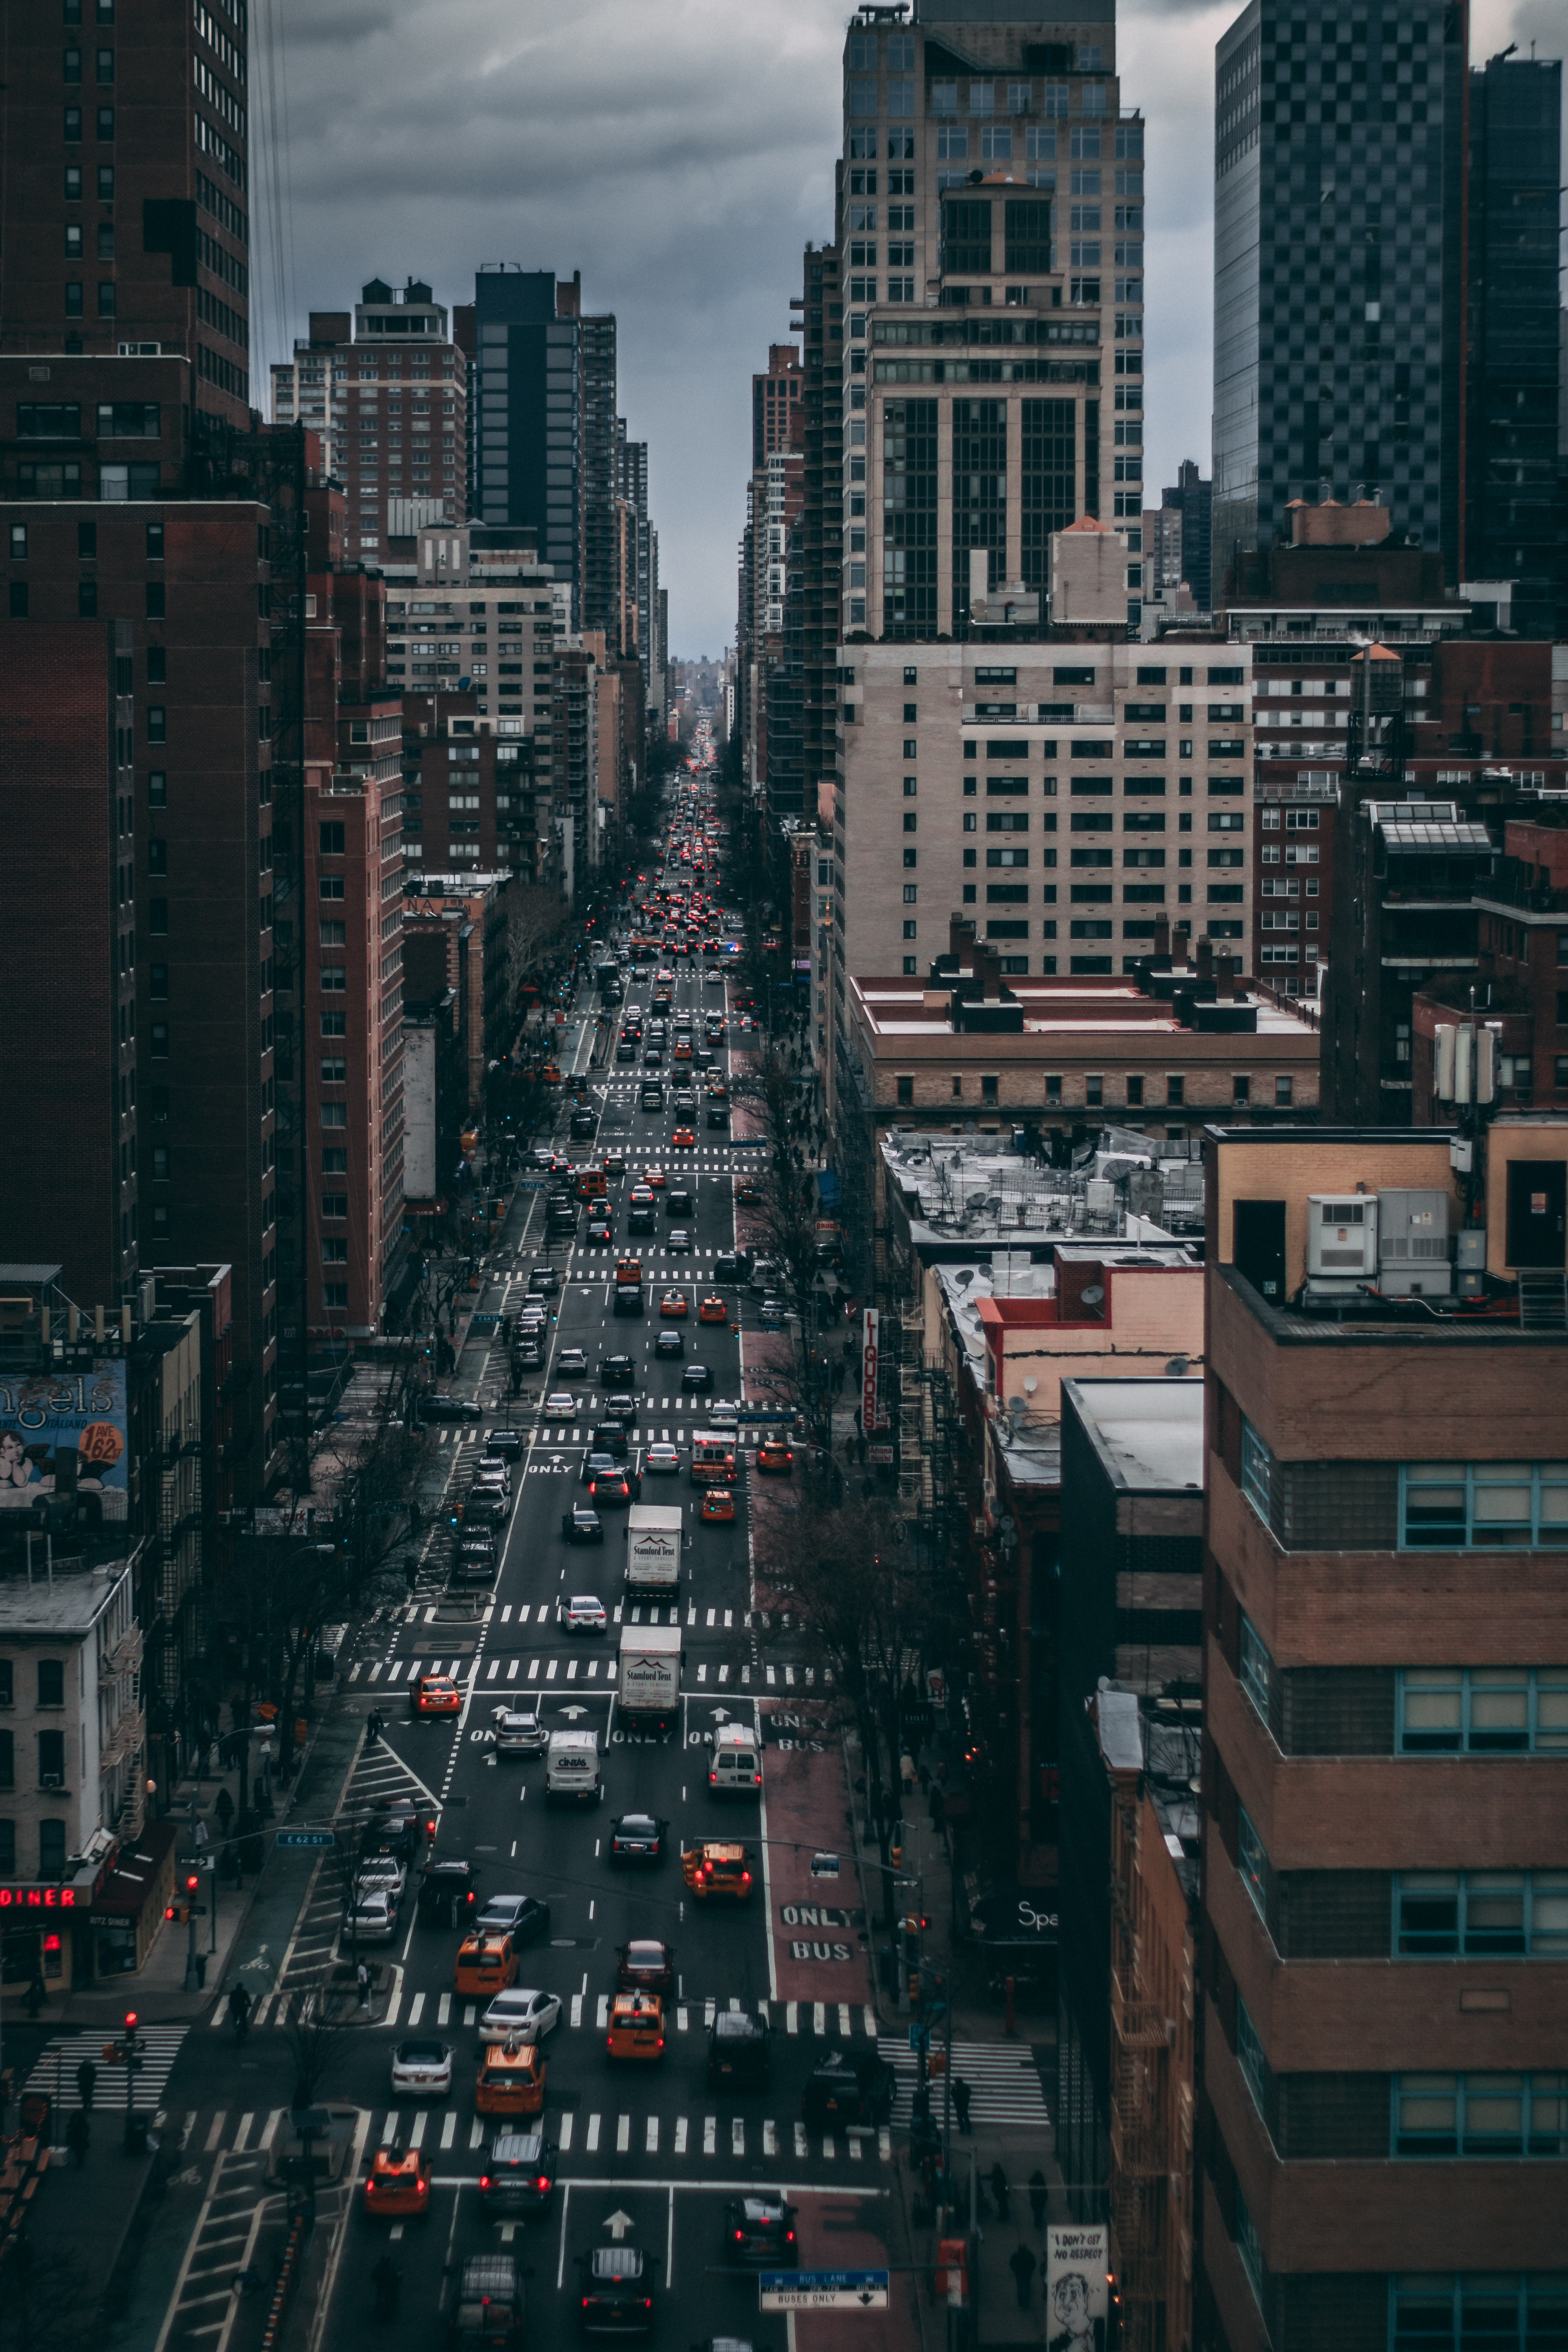
city, metropolitan area, metropolis, cityscape, urban area, skyscraper, human settlement, downtown, building, daytime, architecture, tower block, town, landmark, sky, neighbourhood, skyline, night, snapshot, traffic, street, mixed use, infrastructure, residential area, road, condominium, thoroughfare, landscape, urban design, tower, commercial building, photography, apartment, suburb, traffic congestion, evening